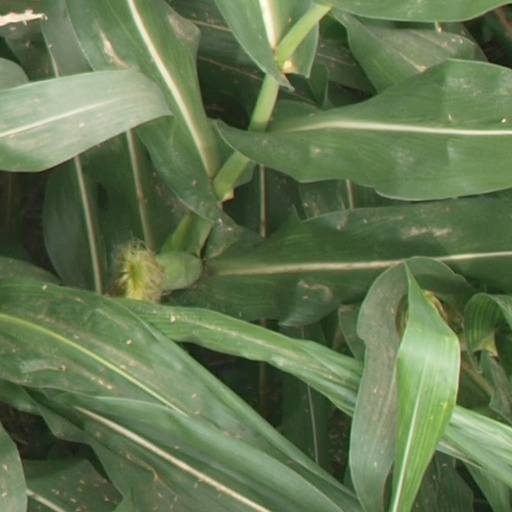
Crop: maize; corn